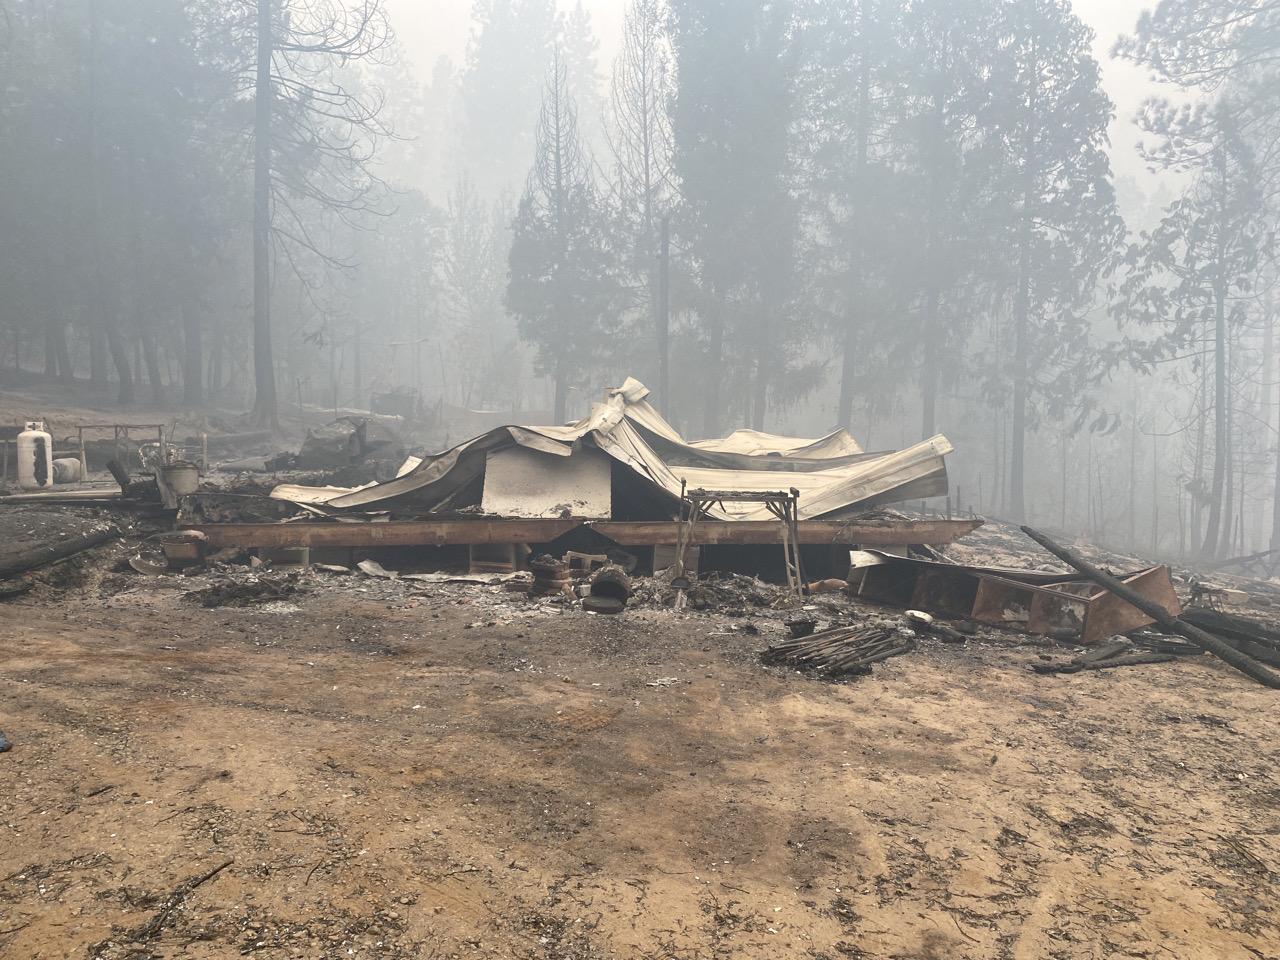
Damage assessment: destroyed